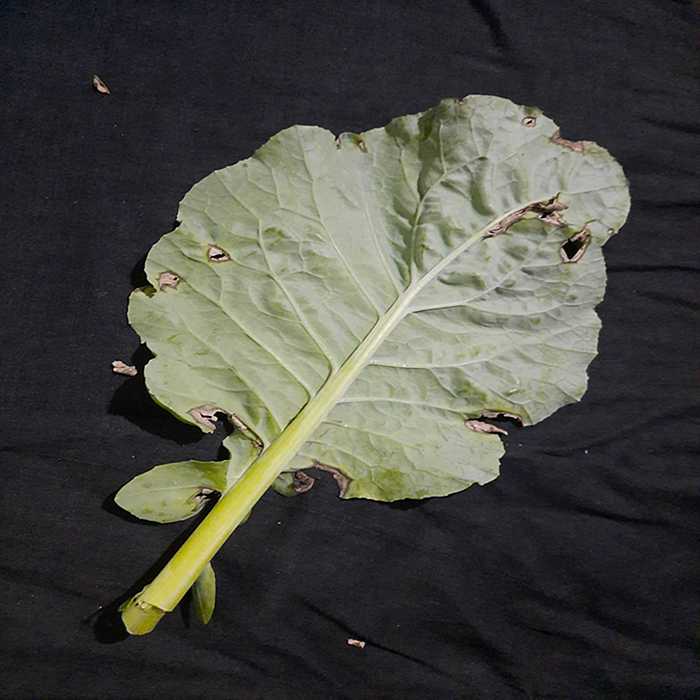
Plant: Cauliflower
Label: Downy mildew